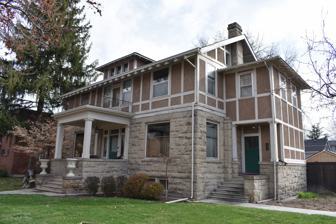
Building: W. A. Simpson House
Country: United States of America
Year built: 1909
Historic building in Boise, Idaho United States historic place W. A. Simpson House U.S. National Register of Historic Places The W.A. Simpson House in 2019 Show map of Idaho Show map of the United States Location 1004 N. 10 St., Boise, Idaho Coordinates 43°37′27″N 116°11′55″W / 43.62417°N 116.19861°W / 43.62417; -116.19861 ( W. A. Simpson House ) Area less than one acre Built 1909 ( 1909 ) Architect Tourtellotte, John E. & Company Architectural style Bungalow/craftsman MPS Tourtellotte and Hummel Architecture TR NRHP reference No. 82000242 Added to NRHP November 17, 1982 The W.A. Simpson House in Boise, Idaho , United States, is a 2-story Bungalow designed by Tourtellotte & Co. and constructed in 1909. Sandstone veneer covers first floor outer walls, and the second floor is veneered in stucco. The house shows a Tudor Revival influence with half-timber decorations above the sandstone. An attic dormer faces the 10th Street exposure, and the roof depends on a single, lateral ridgebeam. The house was added to the National Register of Historic Places in 1982. William A. Simpson William A. Simpson (March 3, 1846 – June 4, 1916) was a Boise City pioneer, arriving by oxcart in 1868. He operated a freight packing business between Boise City, Silver City , and Idaho City , and he later raised cattle on a large farm. Prior to building the W.A. Simpson House in 1909, William and Dora (Chase) Simpson sold their 887-acre farm near Meridian , although they had resided for 20 years in a smaller dwelling on the Simpson House property. When William Simpson died in 1916, Dora Simpson continued to live at the Simpson House, rebuilding the front porch in 1920. She died in 1934. See also Fort Street Historic District References